Asian Kung-Fu Generation

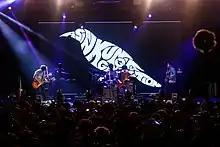
Performing in São Paulo at Anime Friends 2017

In 2016, the band released three singles that used as theme song for movie and anime. "Right Now" for theme song 2016 film, "Pink and Gray", while the re-recording of "" and "Blood Circulator" used as opening theme song for "Erased" and "" respectively. To celebrate their 20th anniversary live, they re-recorded "Sol-fa" and held tour with setlist contain all songs from "Sol-fa". In 2017, they released their tribute album "AKG Tribute", box-set "AKG Box –20th Anniversary Edition–" that contains their album from "Hōkai Amplifier" to "Wonder Future" and released live DVD and Blu-ray, "Eizo Sakuhin Shu Vol.13". They also released single "Kōya o Aruke" and was used as the theme song for the 2017 anime film, "Night Is Short, Walk On Girl". In July 2017, they held tour in USA and South America. In December 2017, they toured with Feeder and performed a new song called "Sleep", written by Feeder.